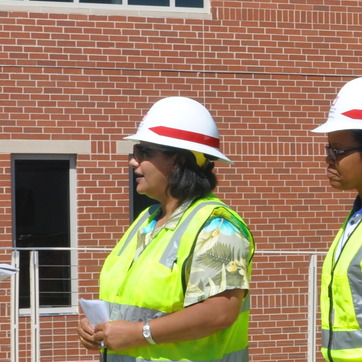
Material: hair